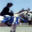
Label: horse